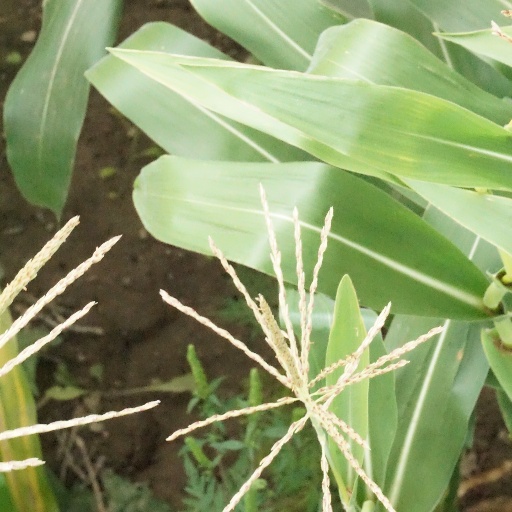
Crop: maize; corn